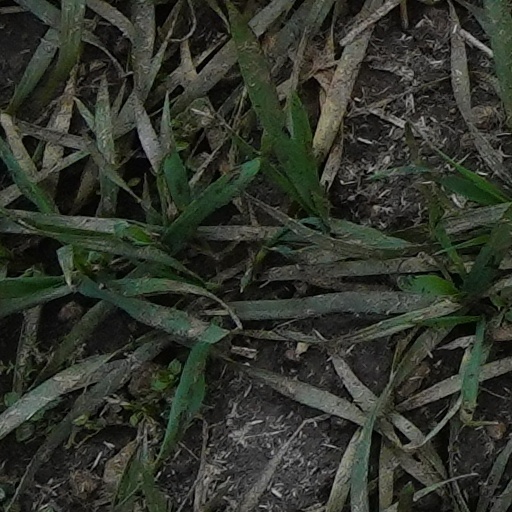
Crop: wheat